Yiewsley

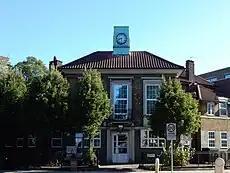
Key House, formerly the Town Hall of the Yiewsley and West Drayton Urban District between 1930 and 1952

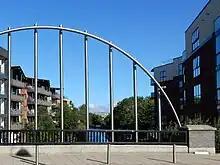
The Grand Union Canal at Colham Bridge

Yiewsley today is a growing community with both residential housing and commercial businesses. With the establishment of the Elizabeth line and as a consequence of the London Plan and Hillingdon Local Plan there has been significant construction of residential apartments on former industrial and manufacturing sites. Yiewsley has an active High Street with national retail outlets Tesco, Iceland, B&M Stores, Home Bargains, Aldi and Savers situated on it. Together with local businesses in Yiewsley and Uxbridge, Heathrow airport is a major source of employment in the area.